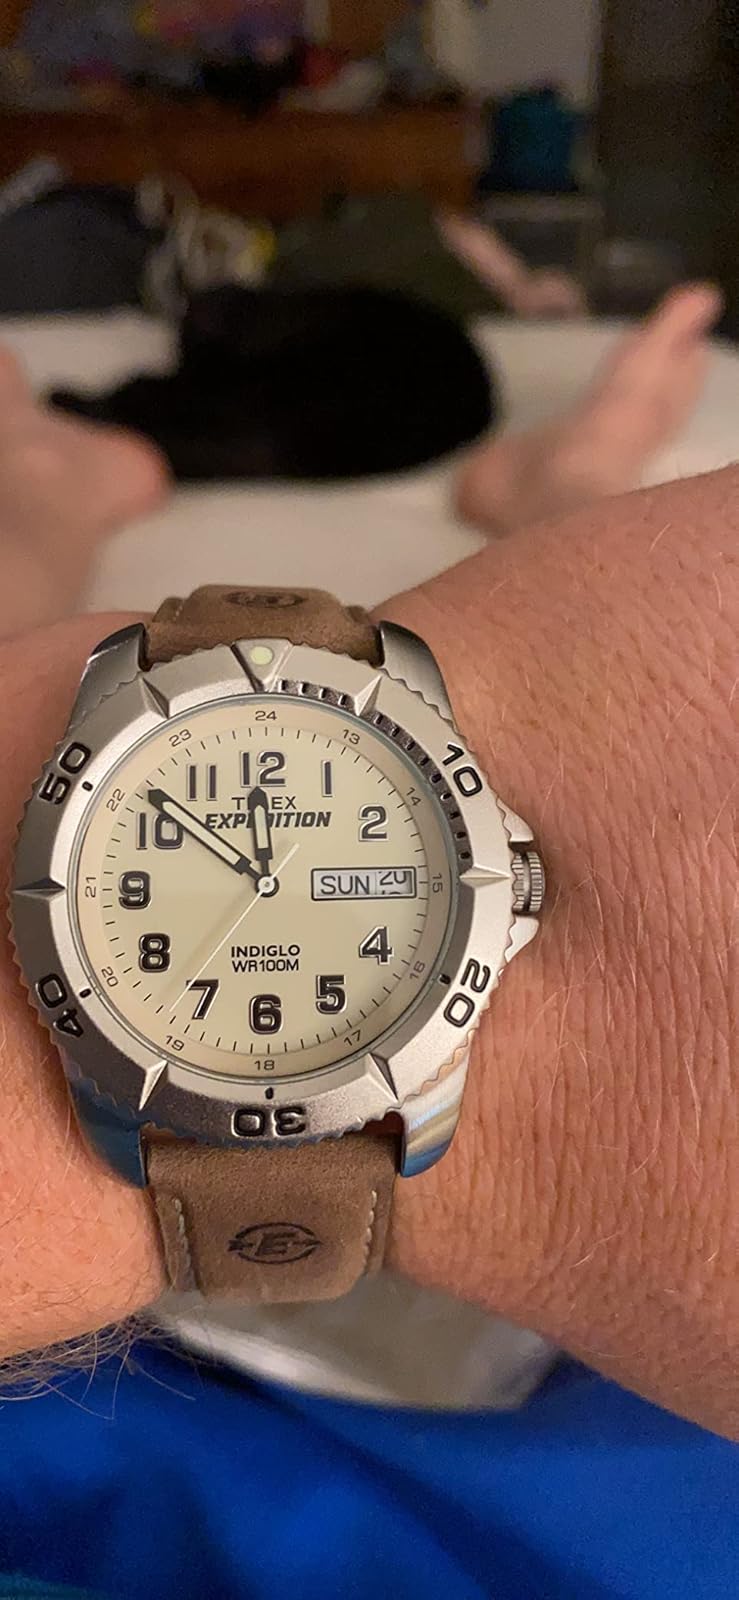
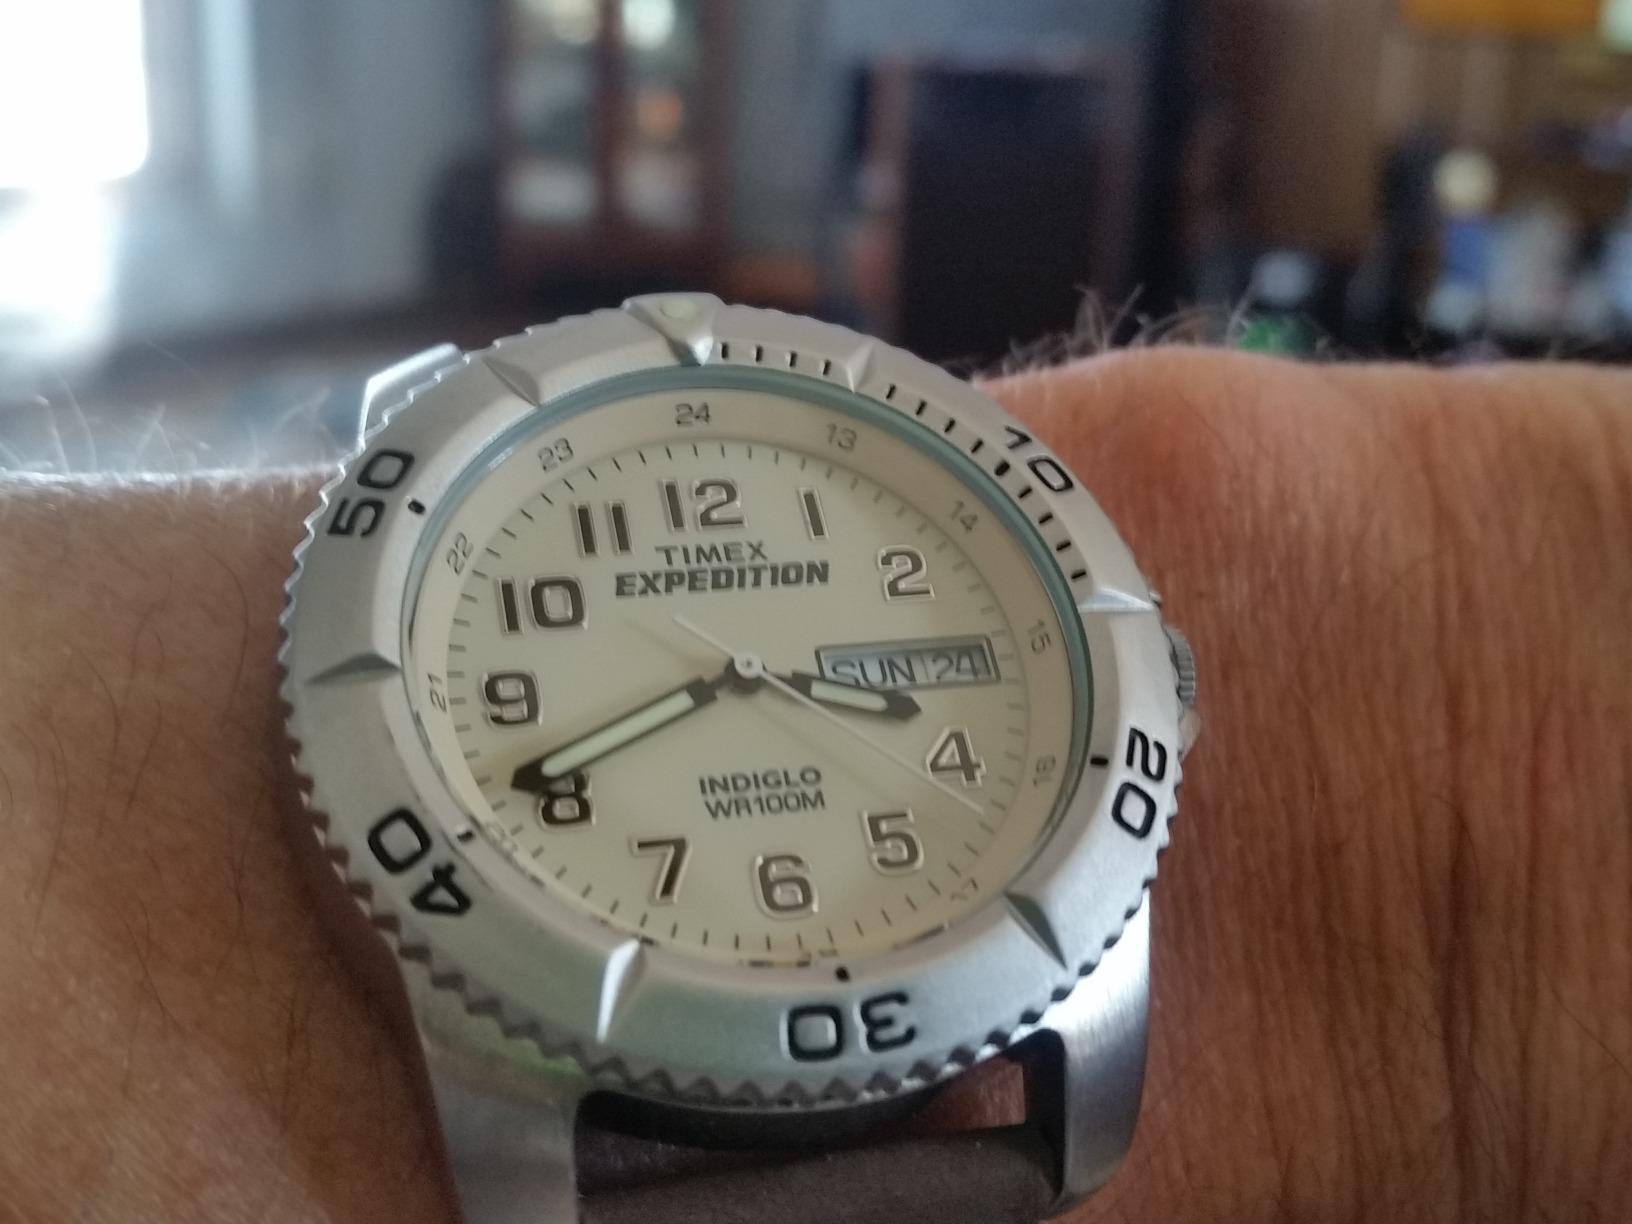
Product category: accessories_watch
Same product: yes